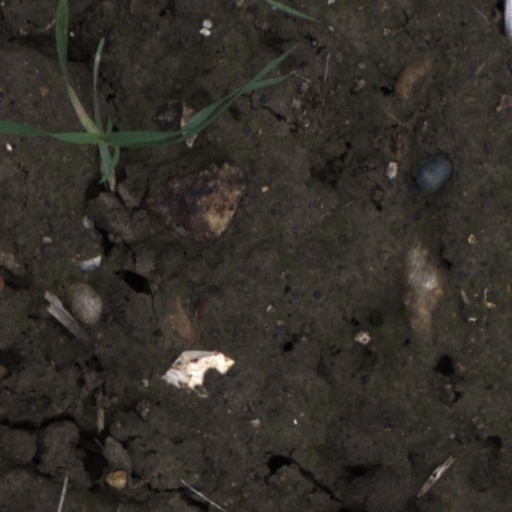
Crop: wheat